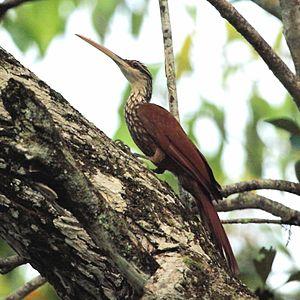
Le Grimpar nasican est une espèce de passereaux de la sous-famille des Dendrocolaptinae, les grimpars. On la trouve dans le bassin de l'Amazone au Brésil, en Colombie amazonienne, en Équateur, au Pérou et en Bolivie ainsi que dans la partie moyenne et supérieure du bassin de l'Orénoque au Venezuela. Elle est également présente dans la plus grande partie de la Guyane française limitrophe du nord du bassin amazonien et de l'État brésilien d'Amapá. Ses habitats naturels sont les marécages et les forêts humides des plaines subtropicales ou tropicales.